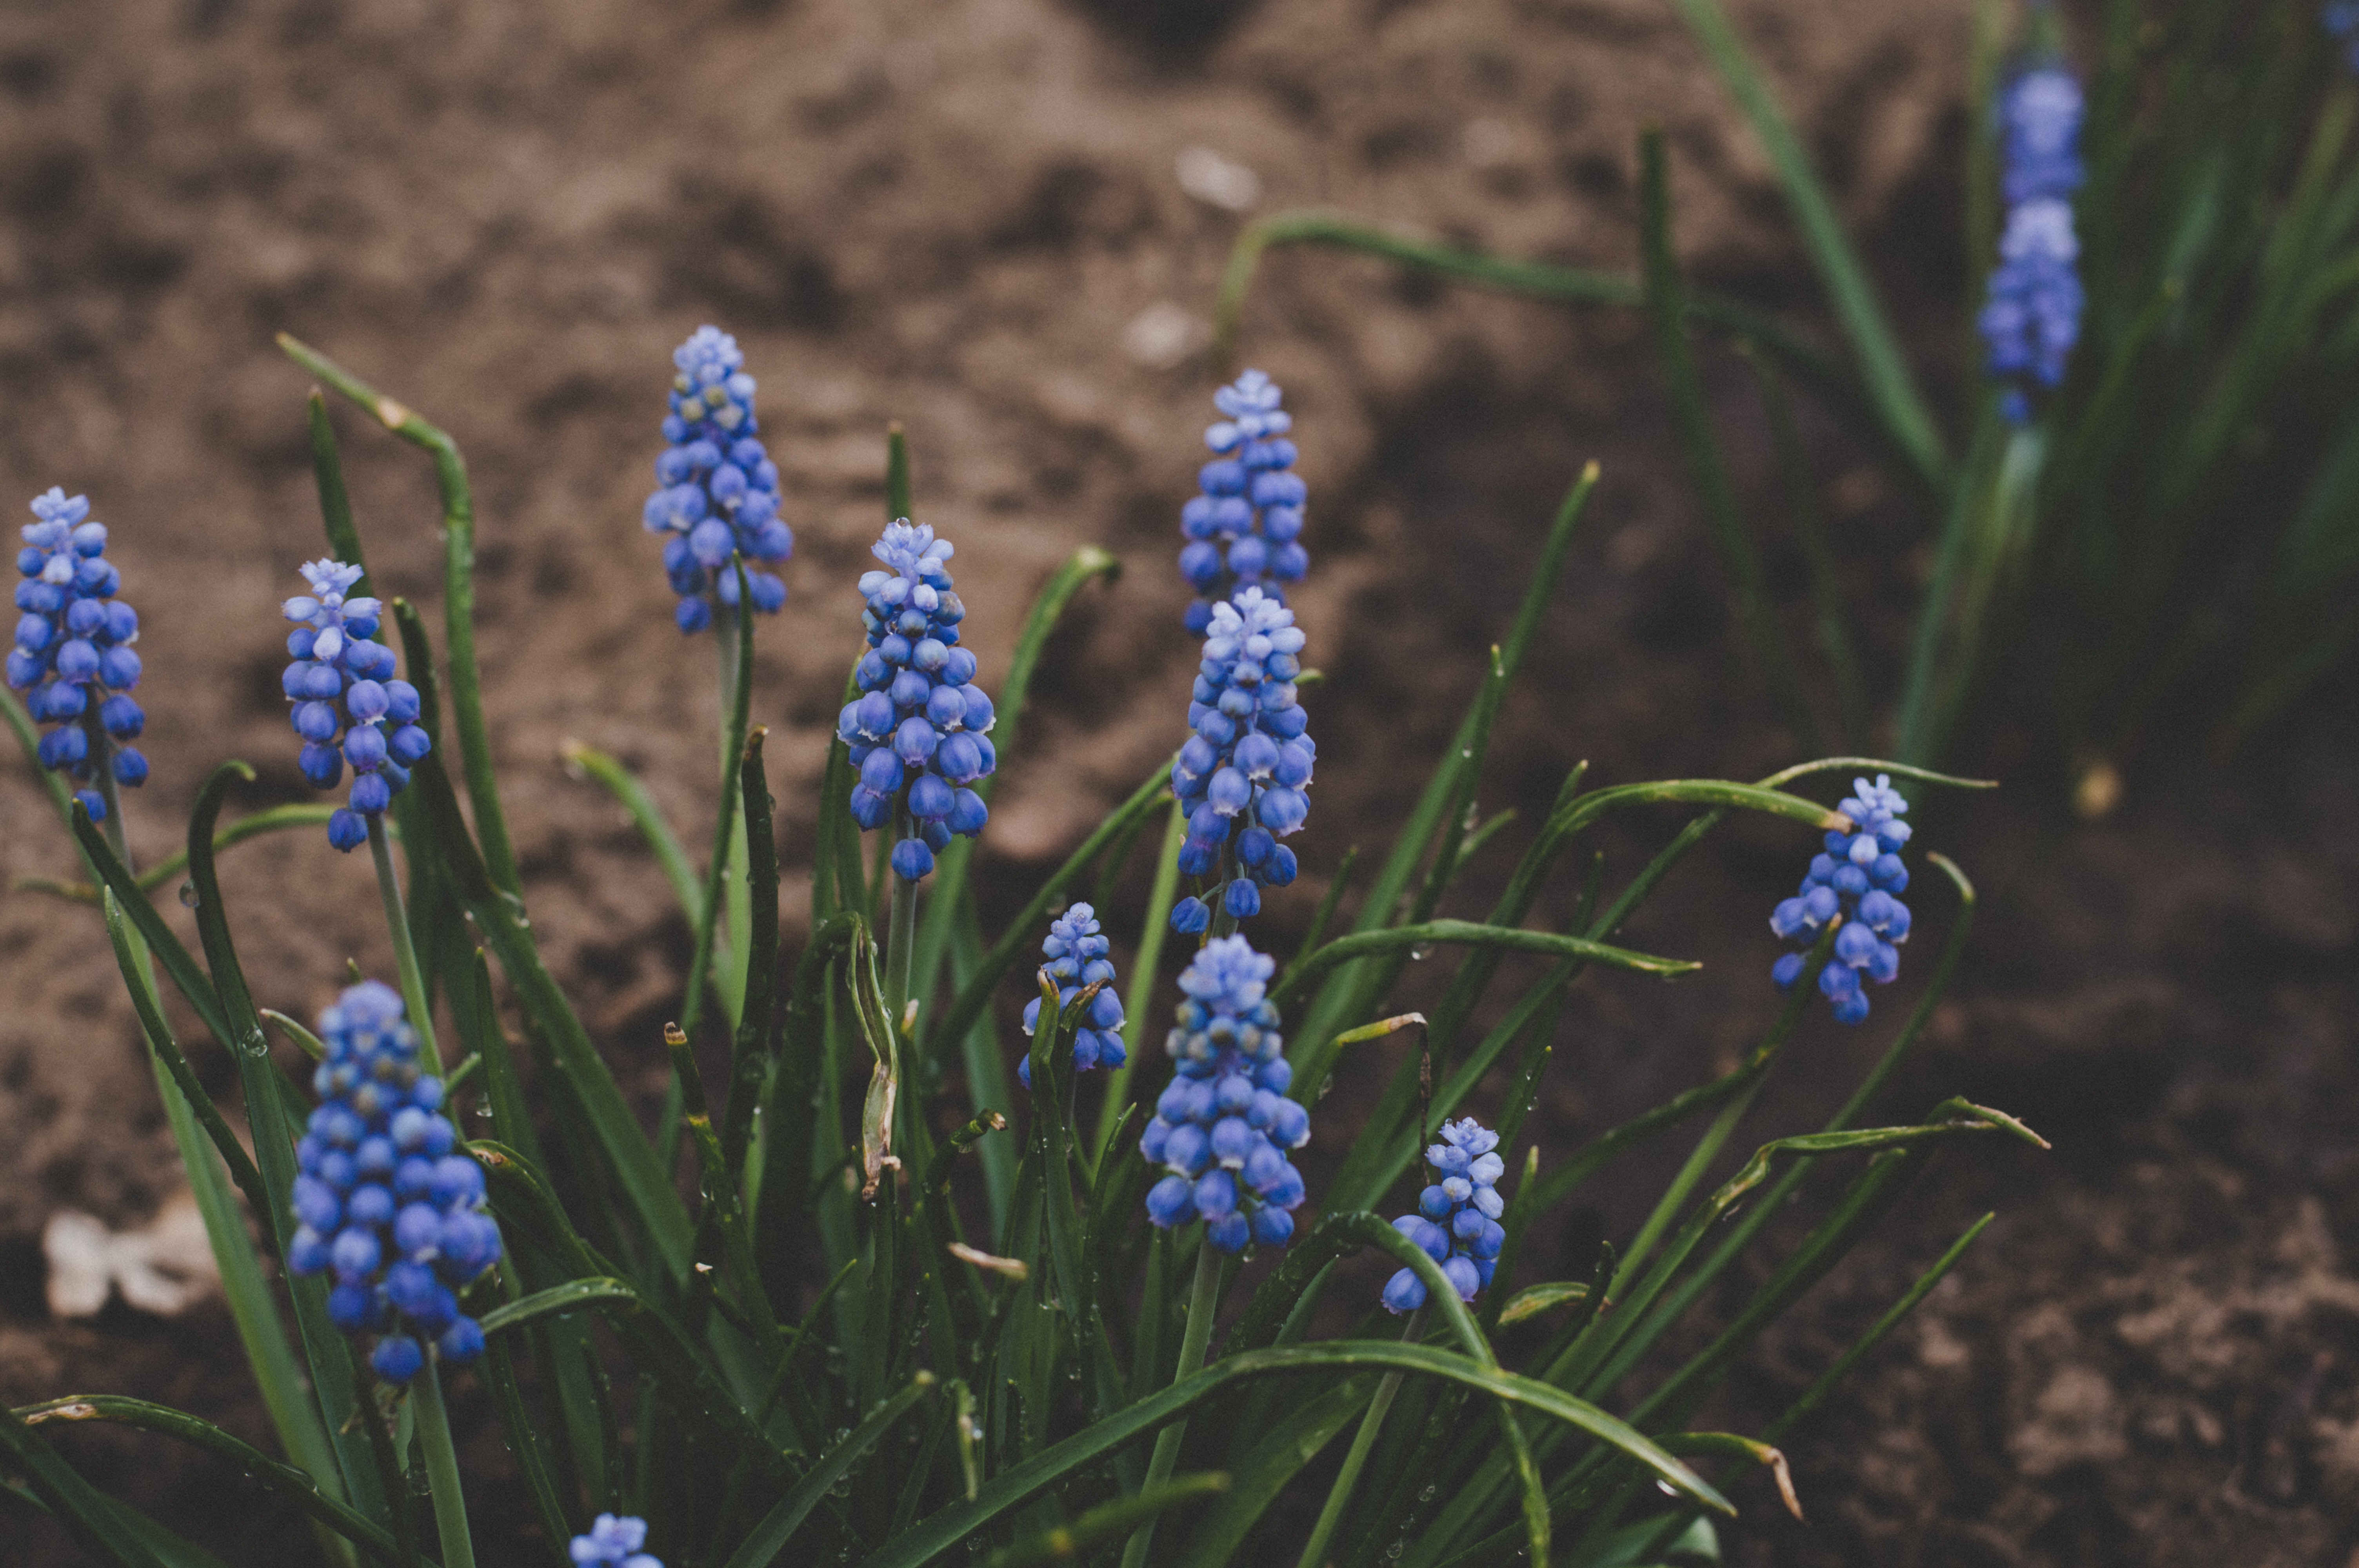
flower, flowering plant, grape hyacinth, plant, blue, grass family, bluebonnet, spring, lupin, grass, wildflower, delphinium, french lavender, hyacinth, herbaceous plant, Pontederia